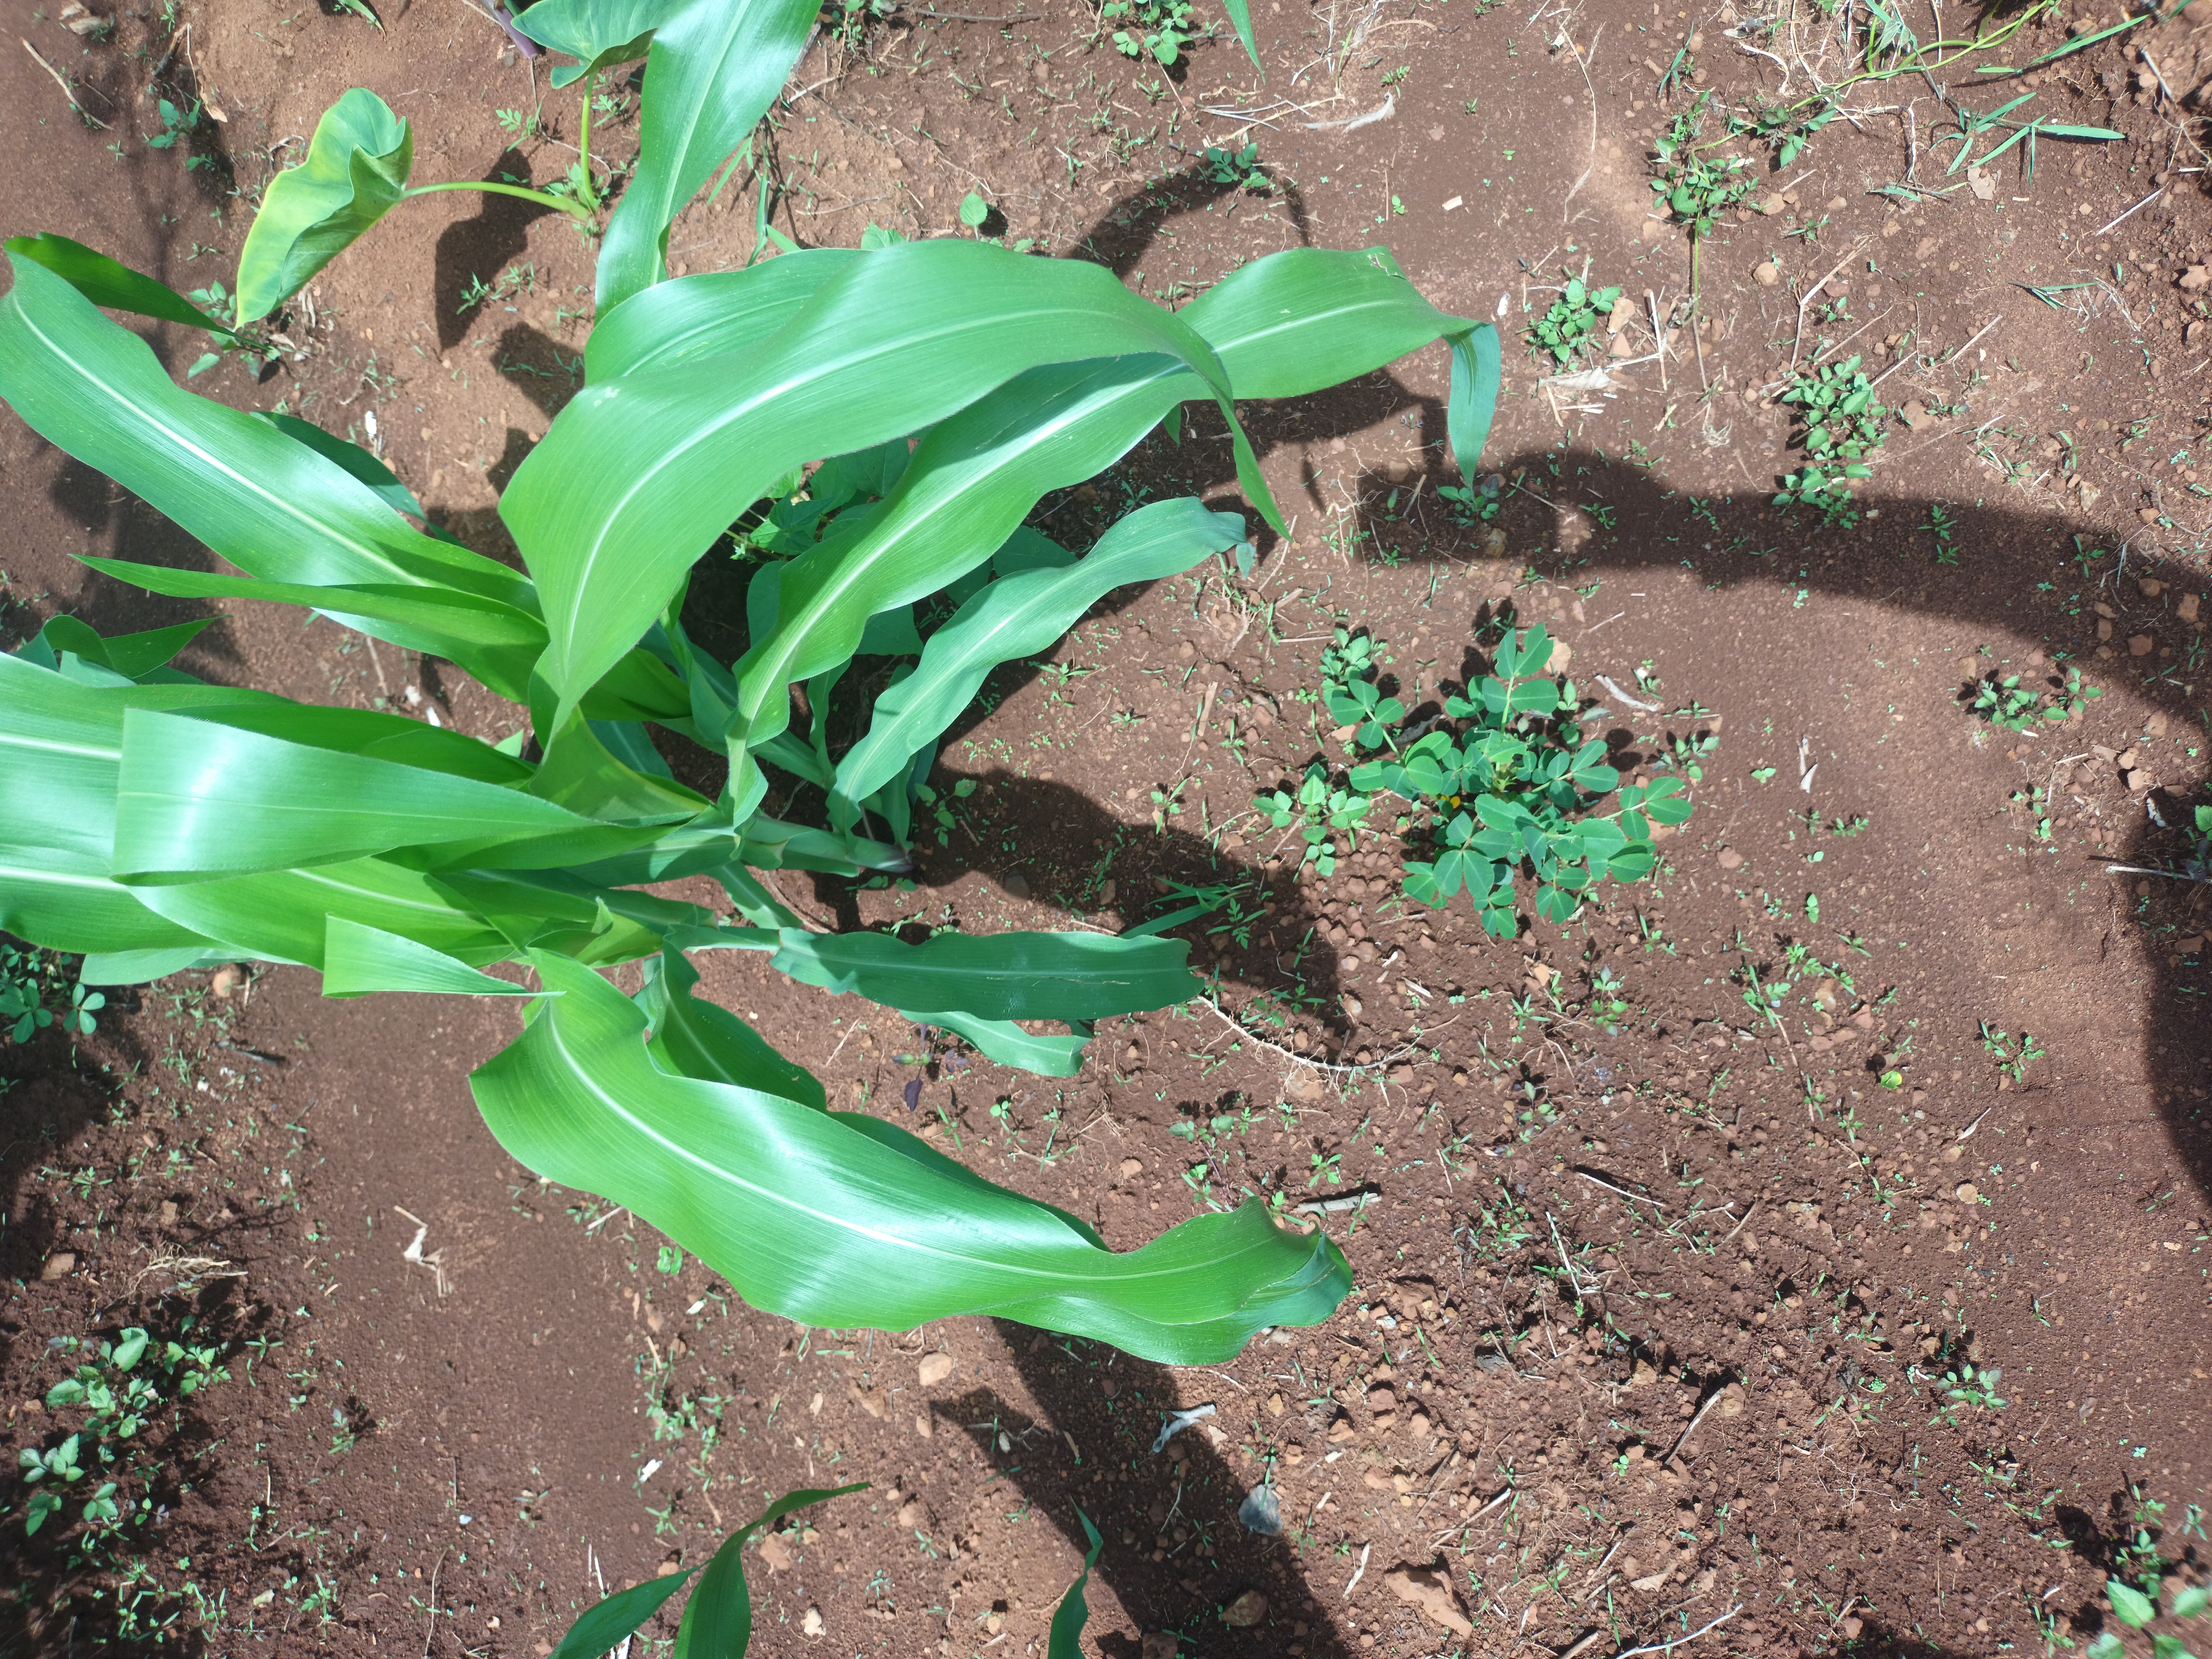
Label: healthy